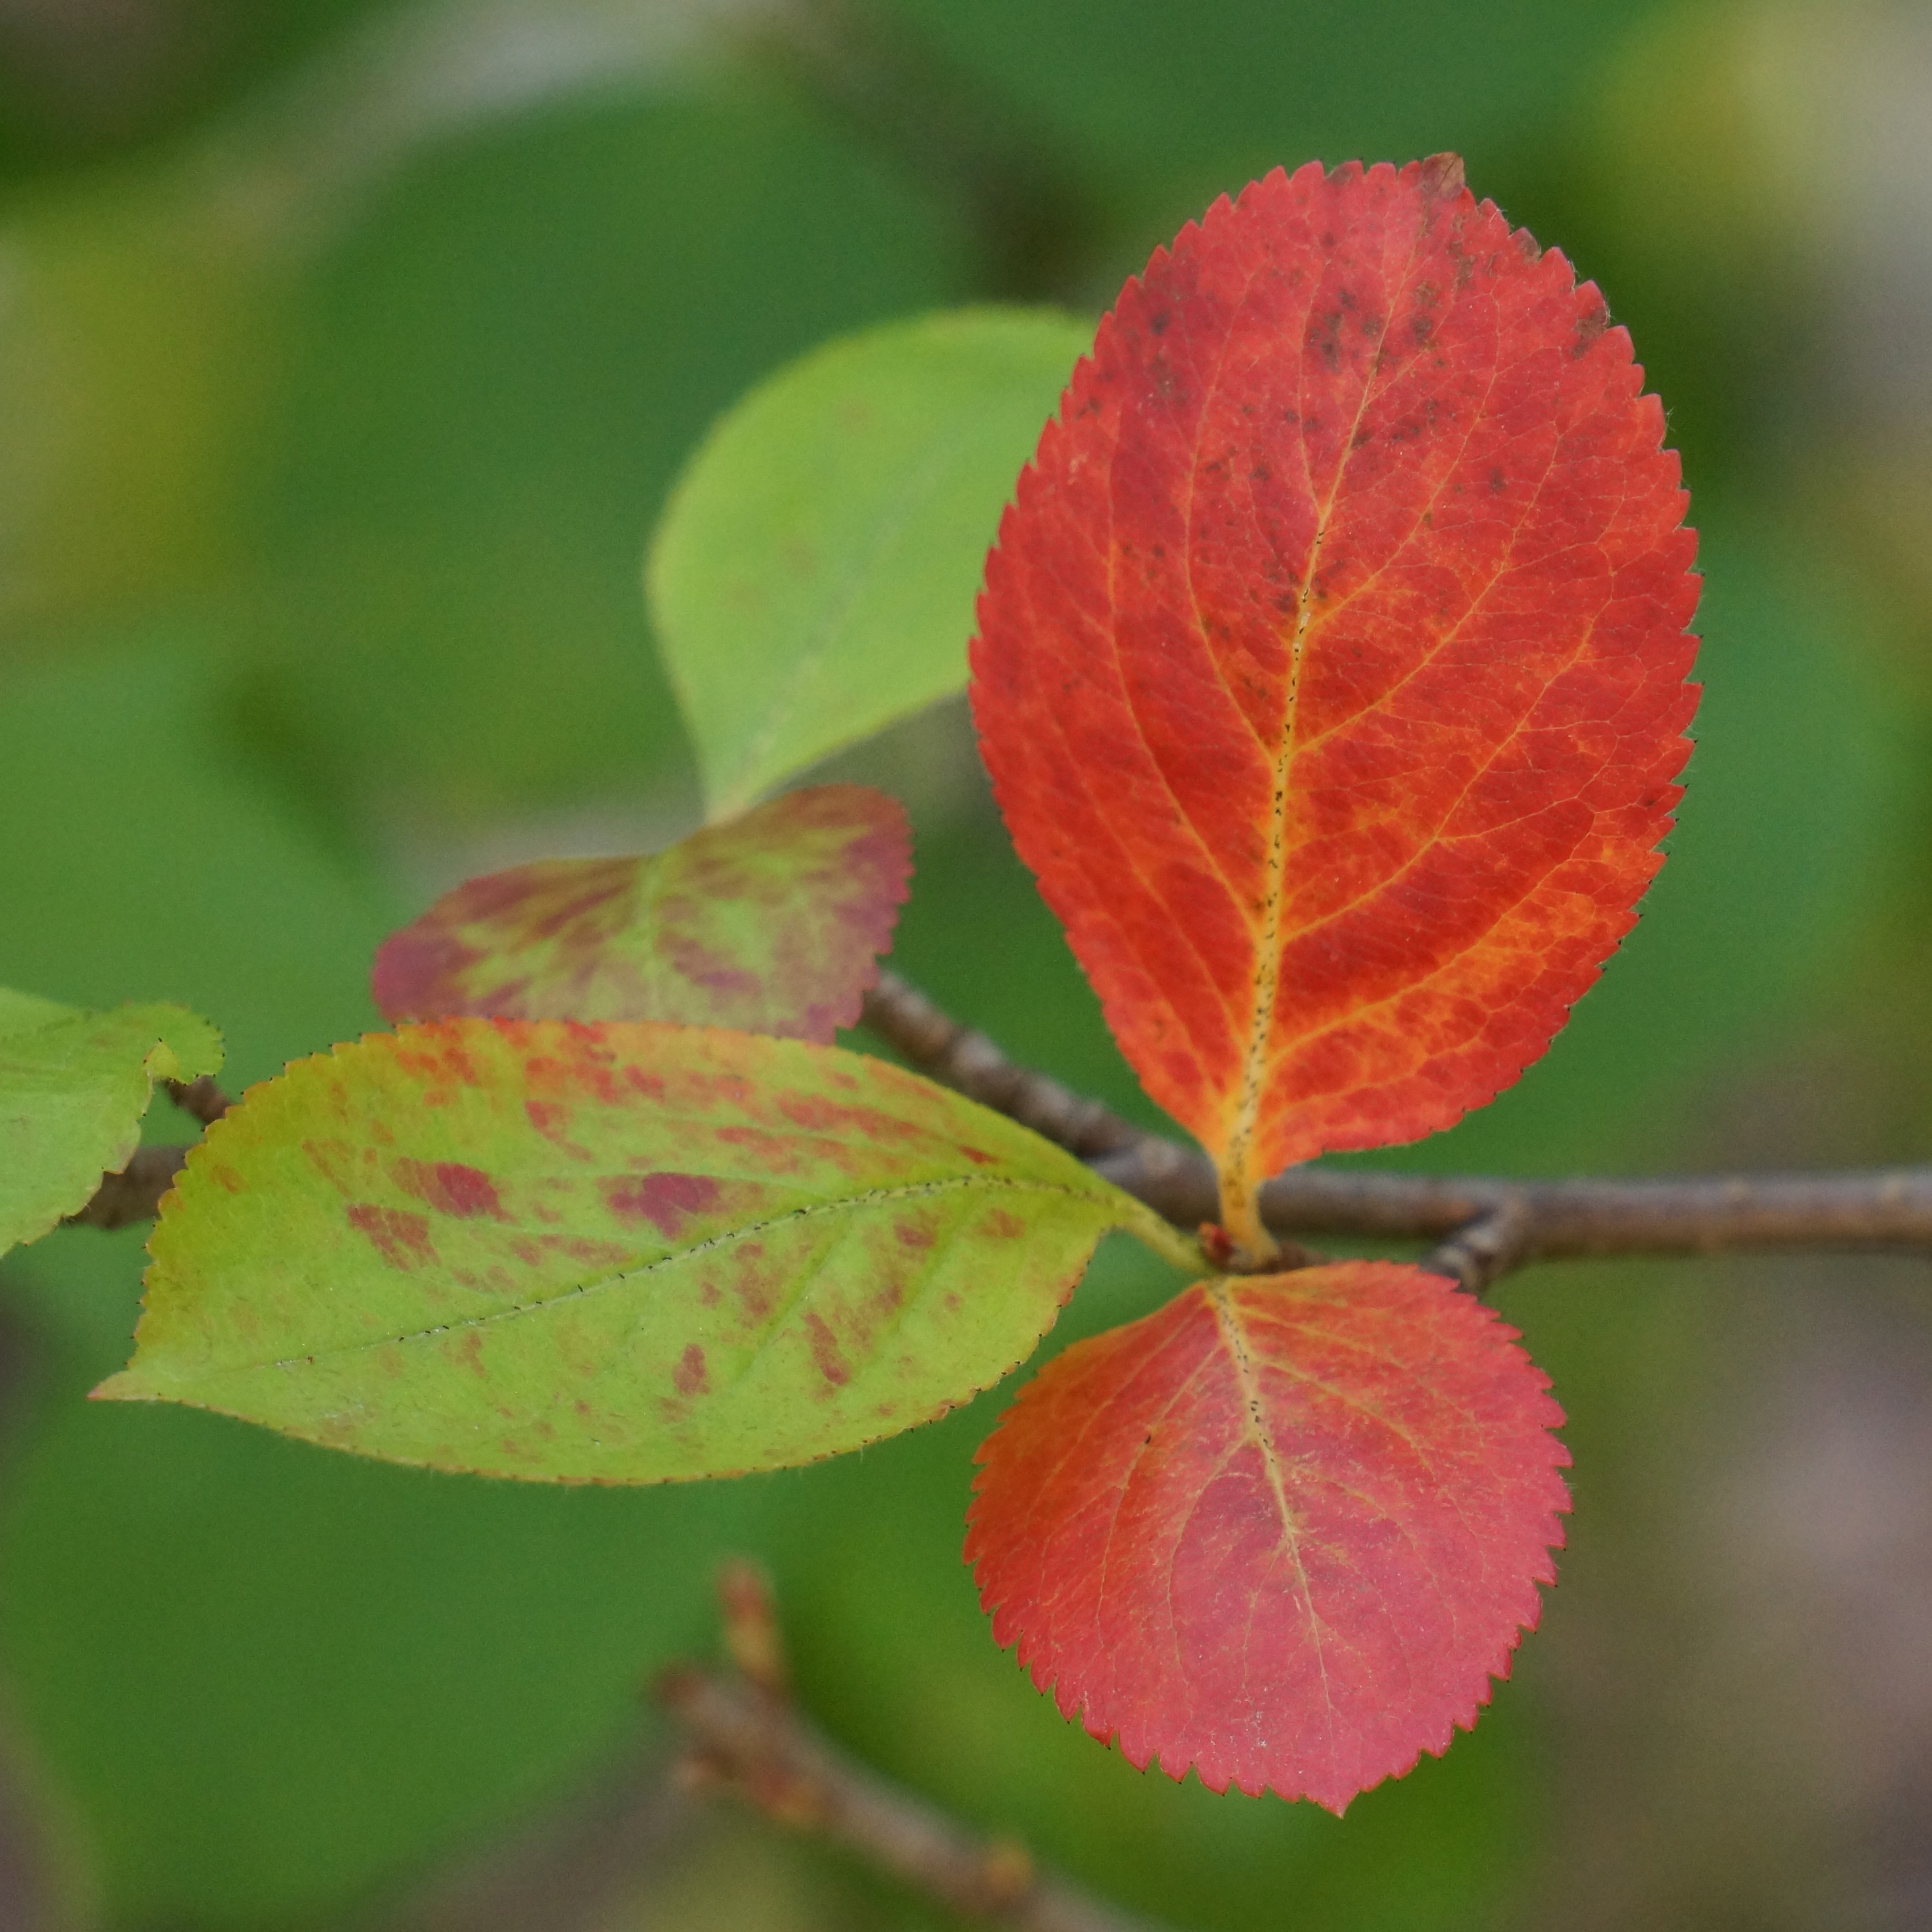
branch, leaf, autumn, twig, fall colors, red leaves, macro photography, aronia, plant stem